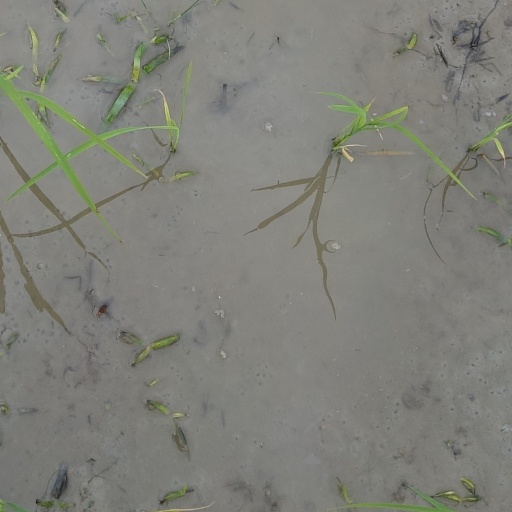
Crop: rice